Stafford Air & Space Museum

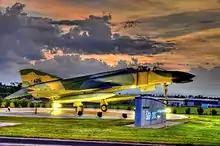
The F-4 Phantom at the entrance of the Stafford Air & Space Museum

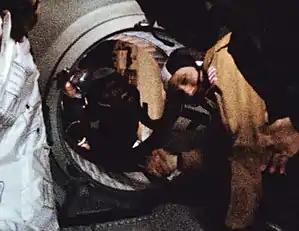
Stafford and Alexei Leonov shake hands through the hatch (on display) connecting the U.S. and Soviet capsules during the 1975 Apollo–Soyuz mission

The museum is named for legendary astronaut and flight pioneer Lt. Gen. Thomas P. Stafford, a native of Weatherford and one of only 24 people to have traveled to the Moon. Graduating from the U.S. Naval Academy, Stafford is a recipient of the Congressional Space Medal of Honor. A veteran of four space flights, he piloted Gemini 6A, and commanded Gemini 9A, the 1969 Moon-orbiting mission Apollo 10, and the 1975 Apollo–Soyuz Test Project.